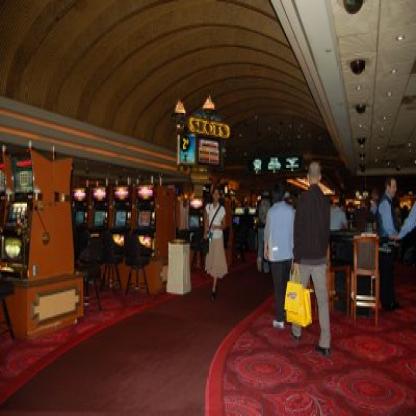
Scene: Indoor